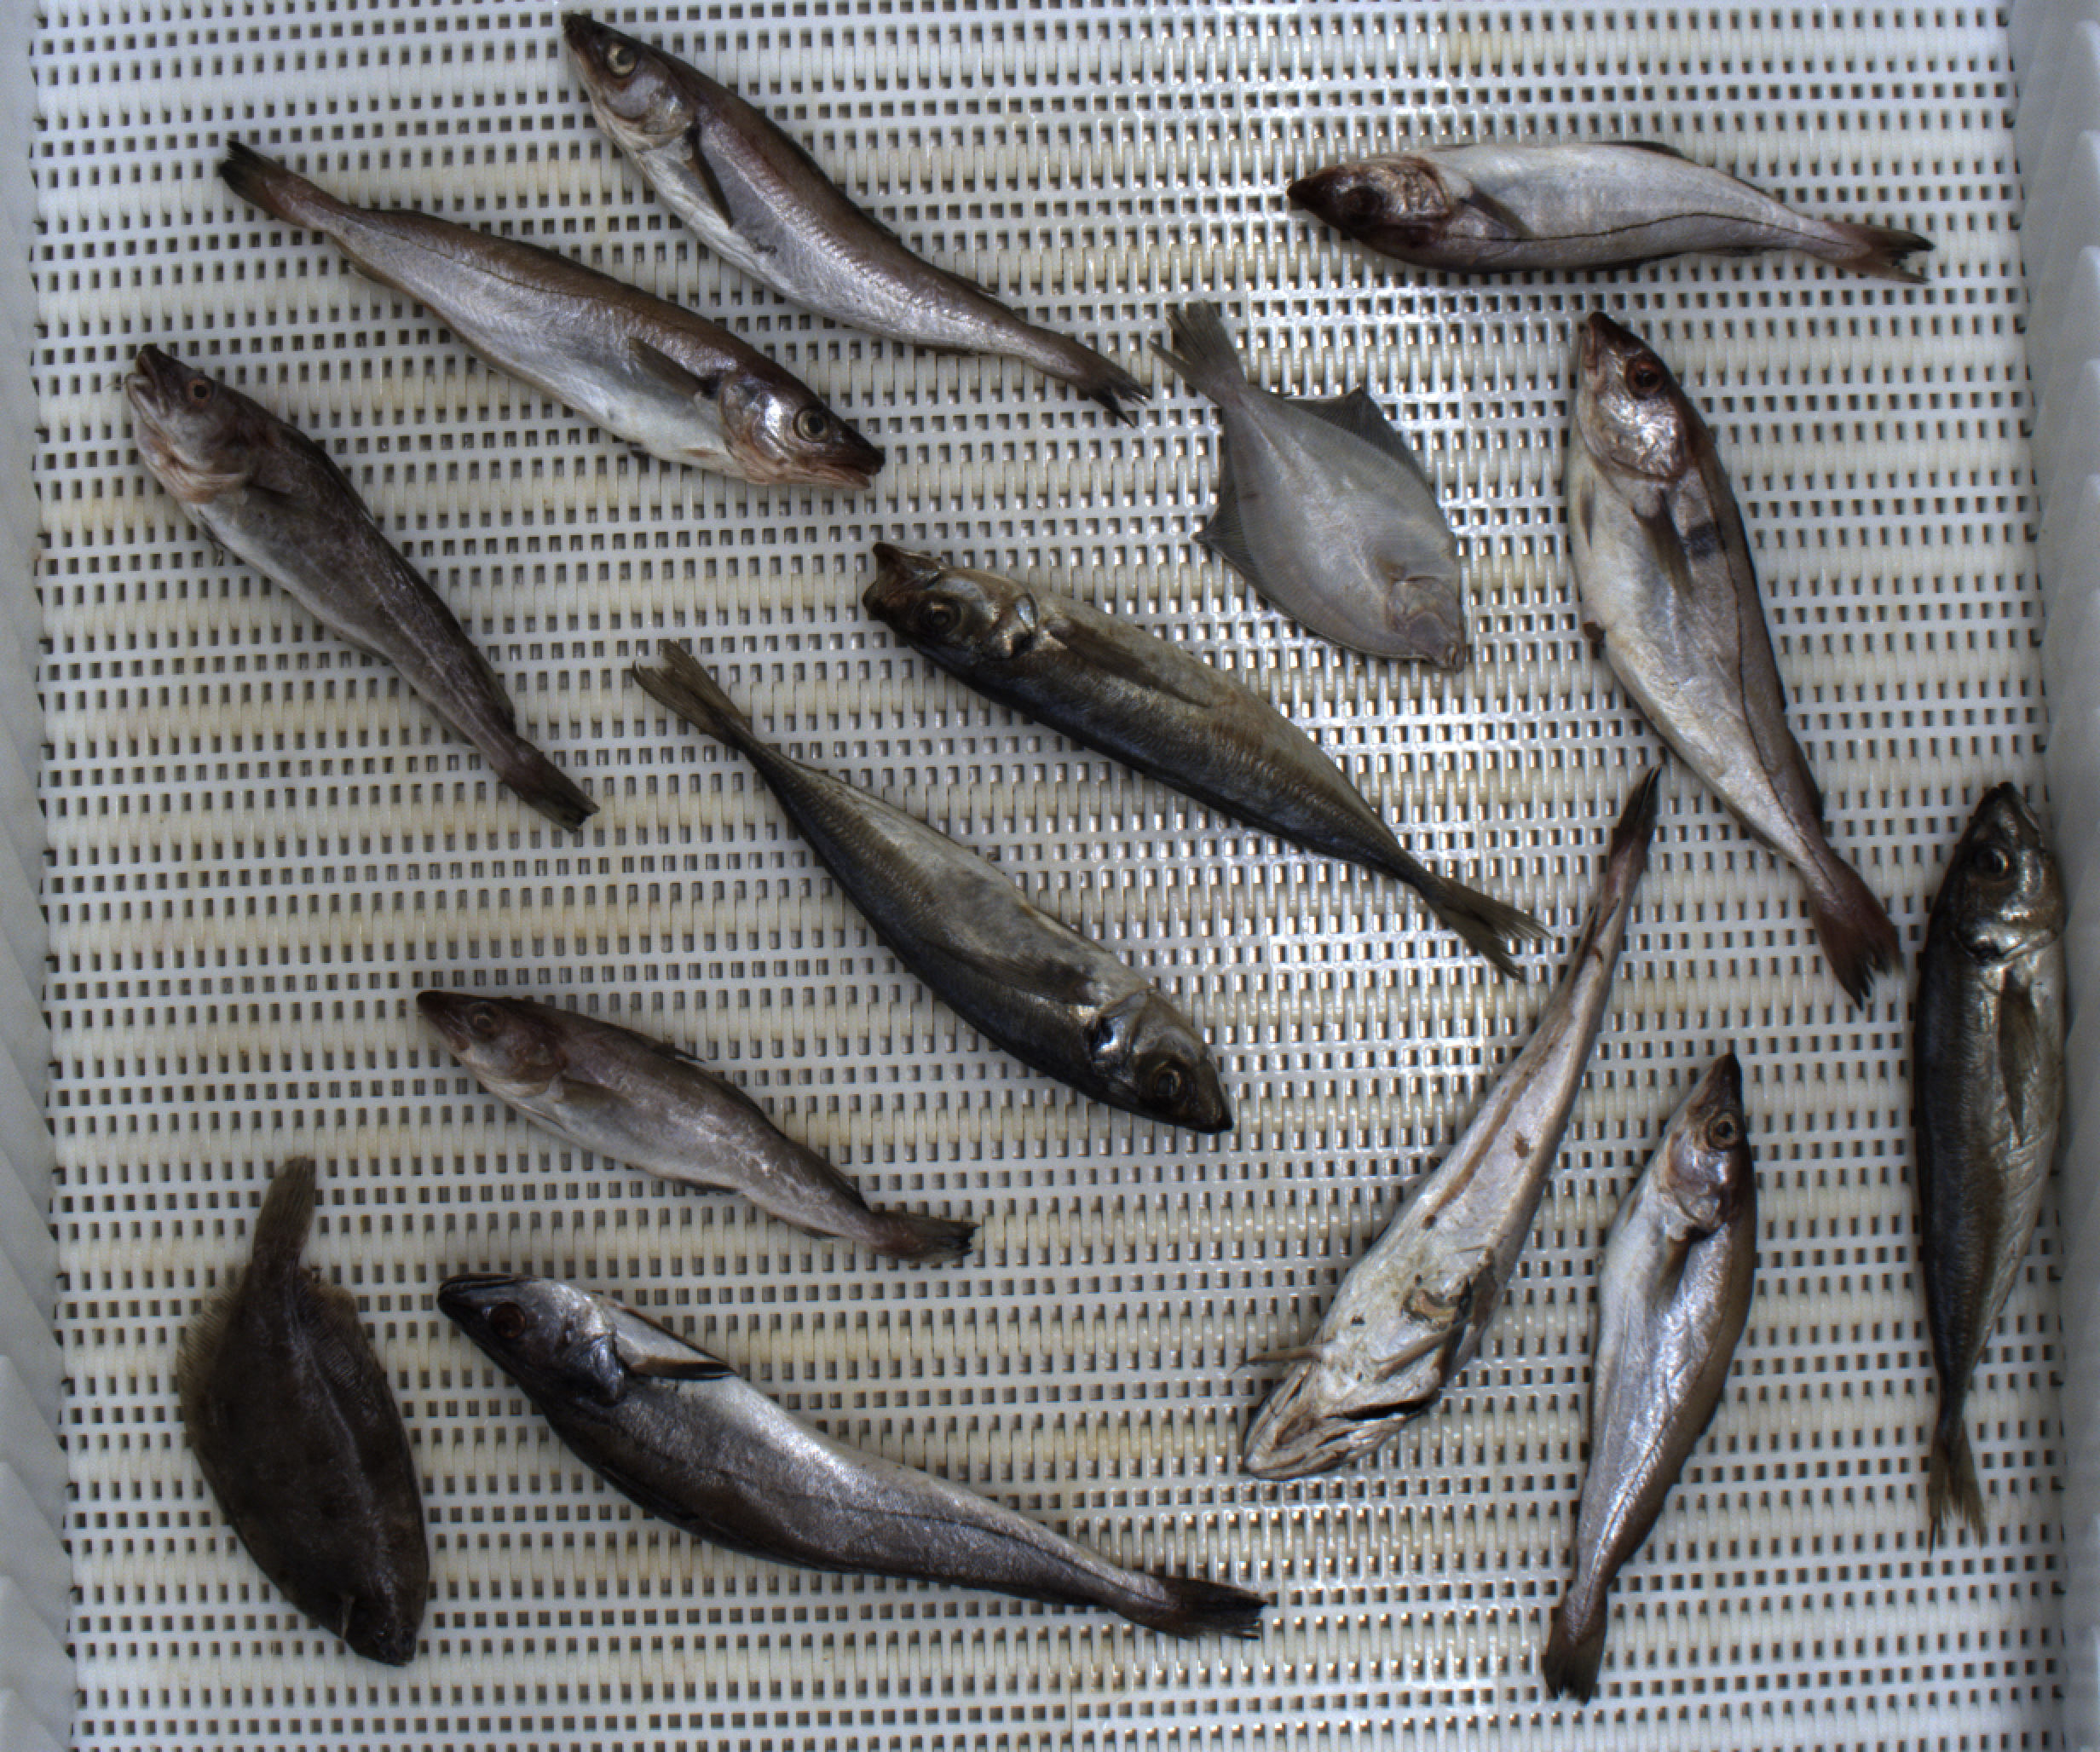
Total fish: 14
Cod: 2
Haddock: 2
Whiting: 3
Hake: 2
Horse mackerel: 3
Saithe: 0
Other: 2